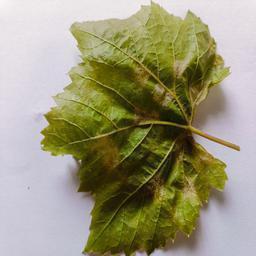
Label: Downy Mildew